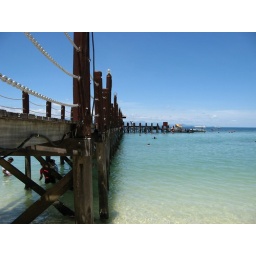
This is a beautiful island, near Kota Kinabalu, Sabah (Malaysia). Crystal clear water all the way...